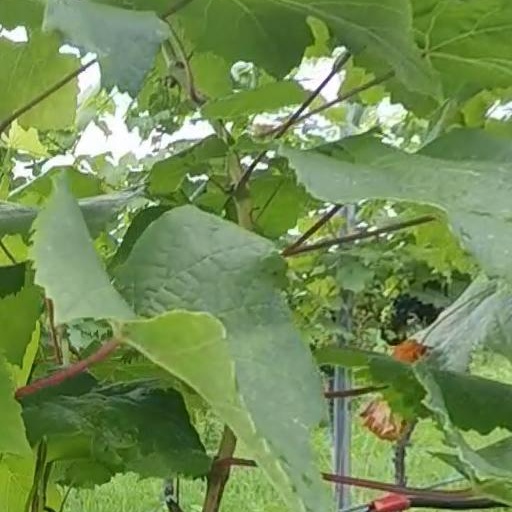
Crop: grape